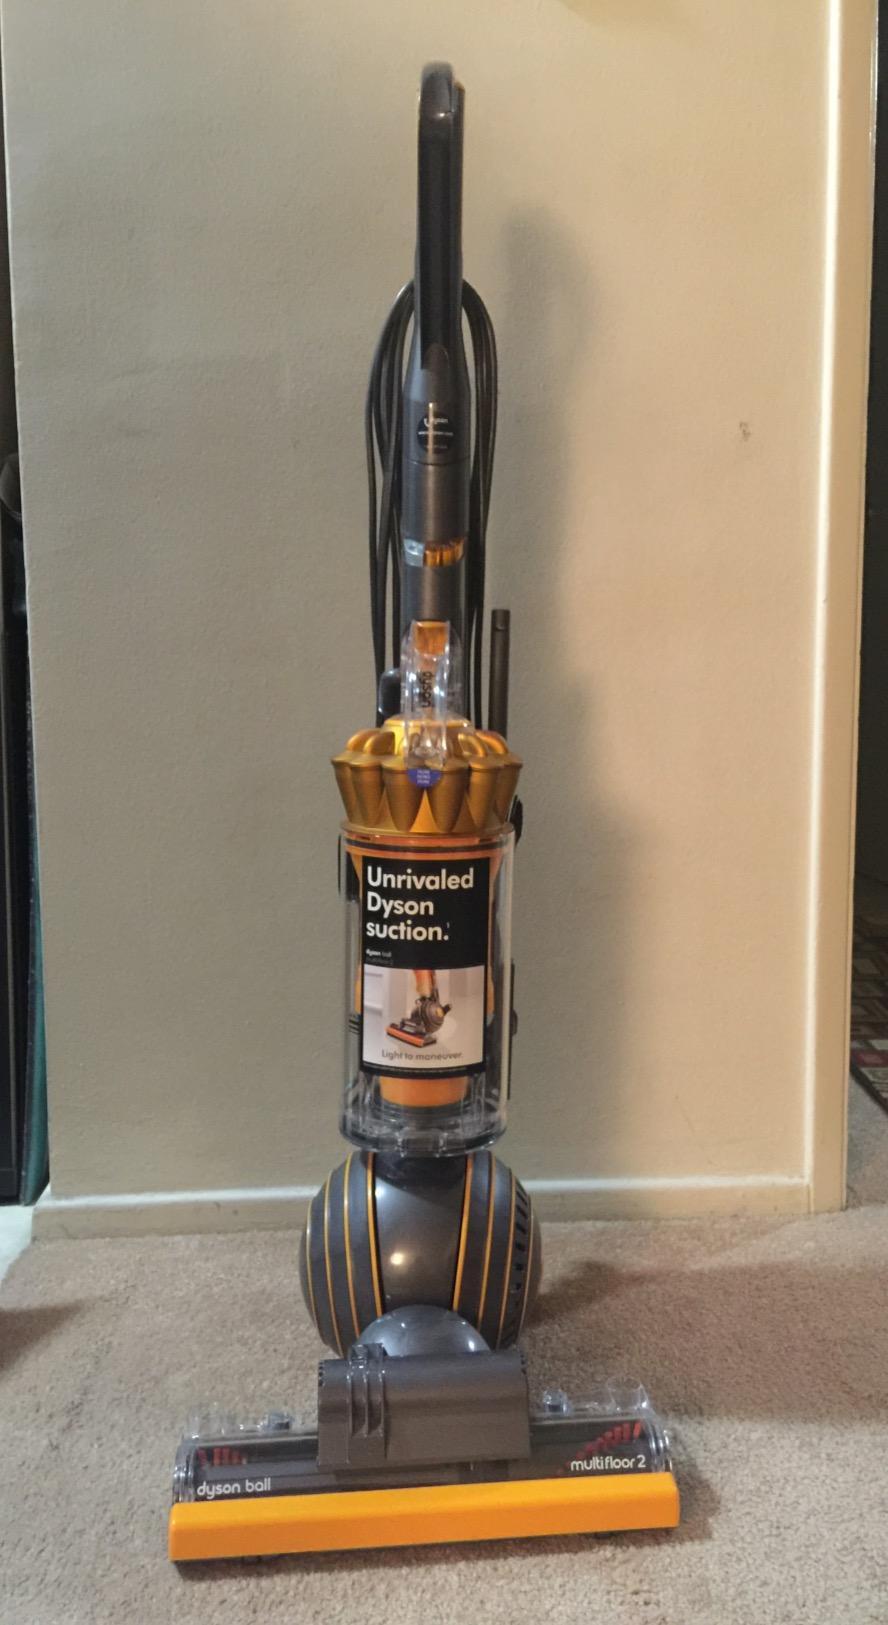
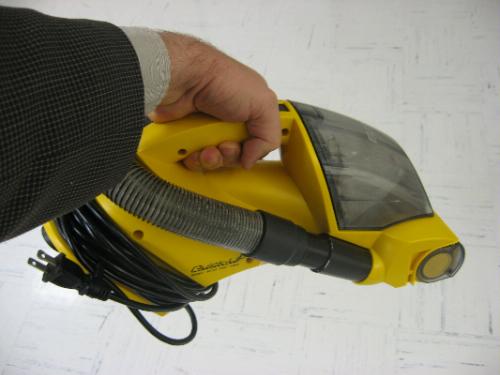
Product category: items_vacuum
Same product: no